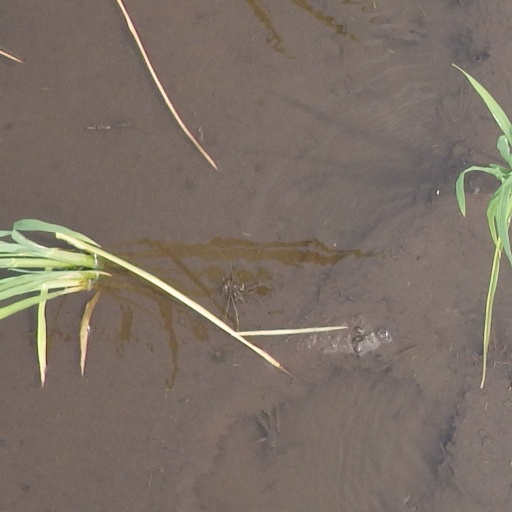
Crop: rice